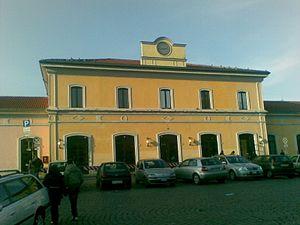
Gare de Pavie